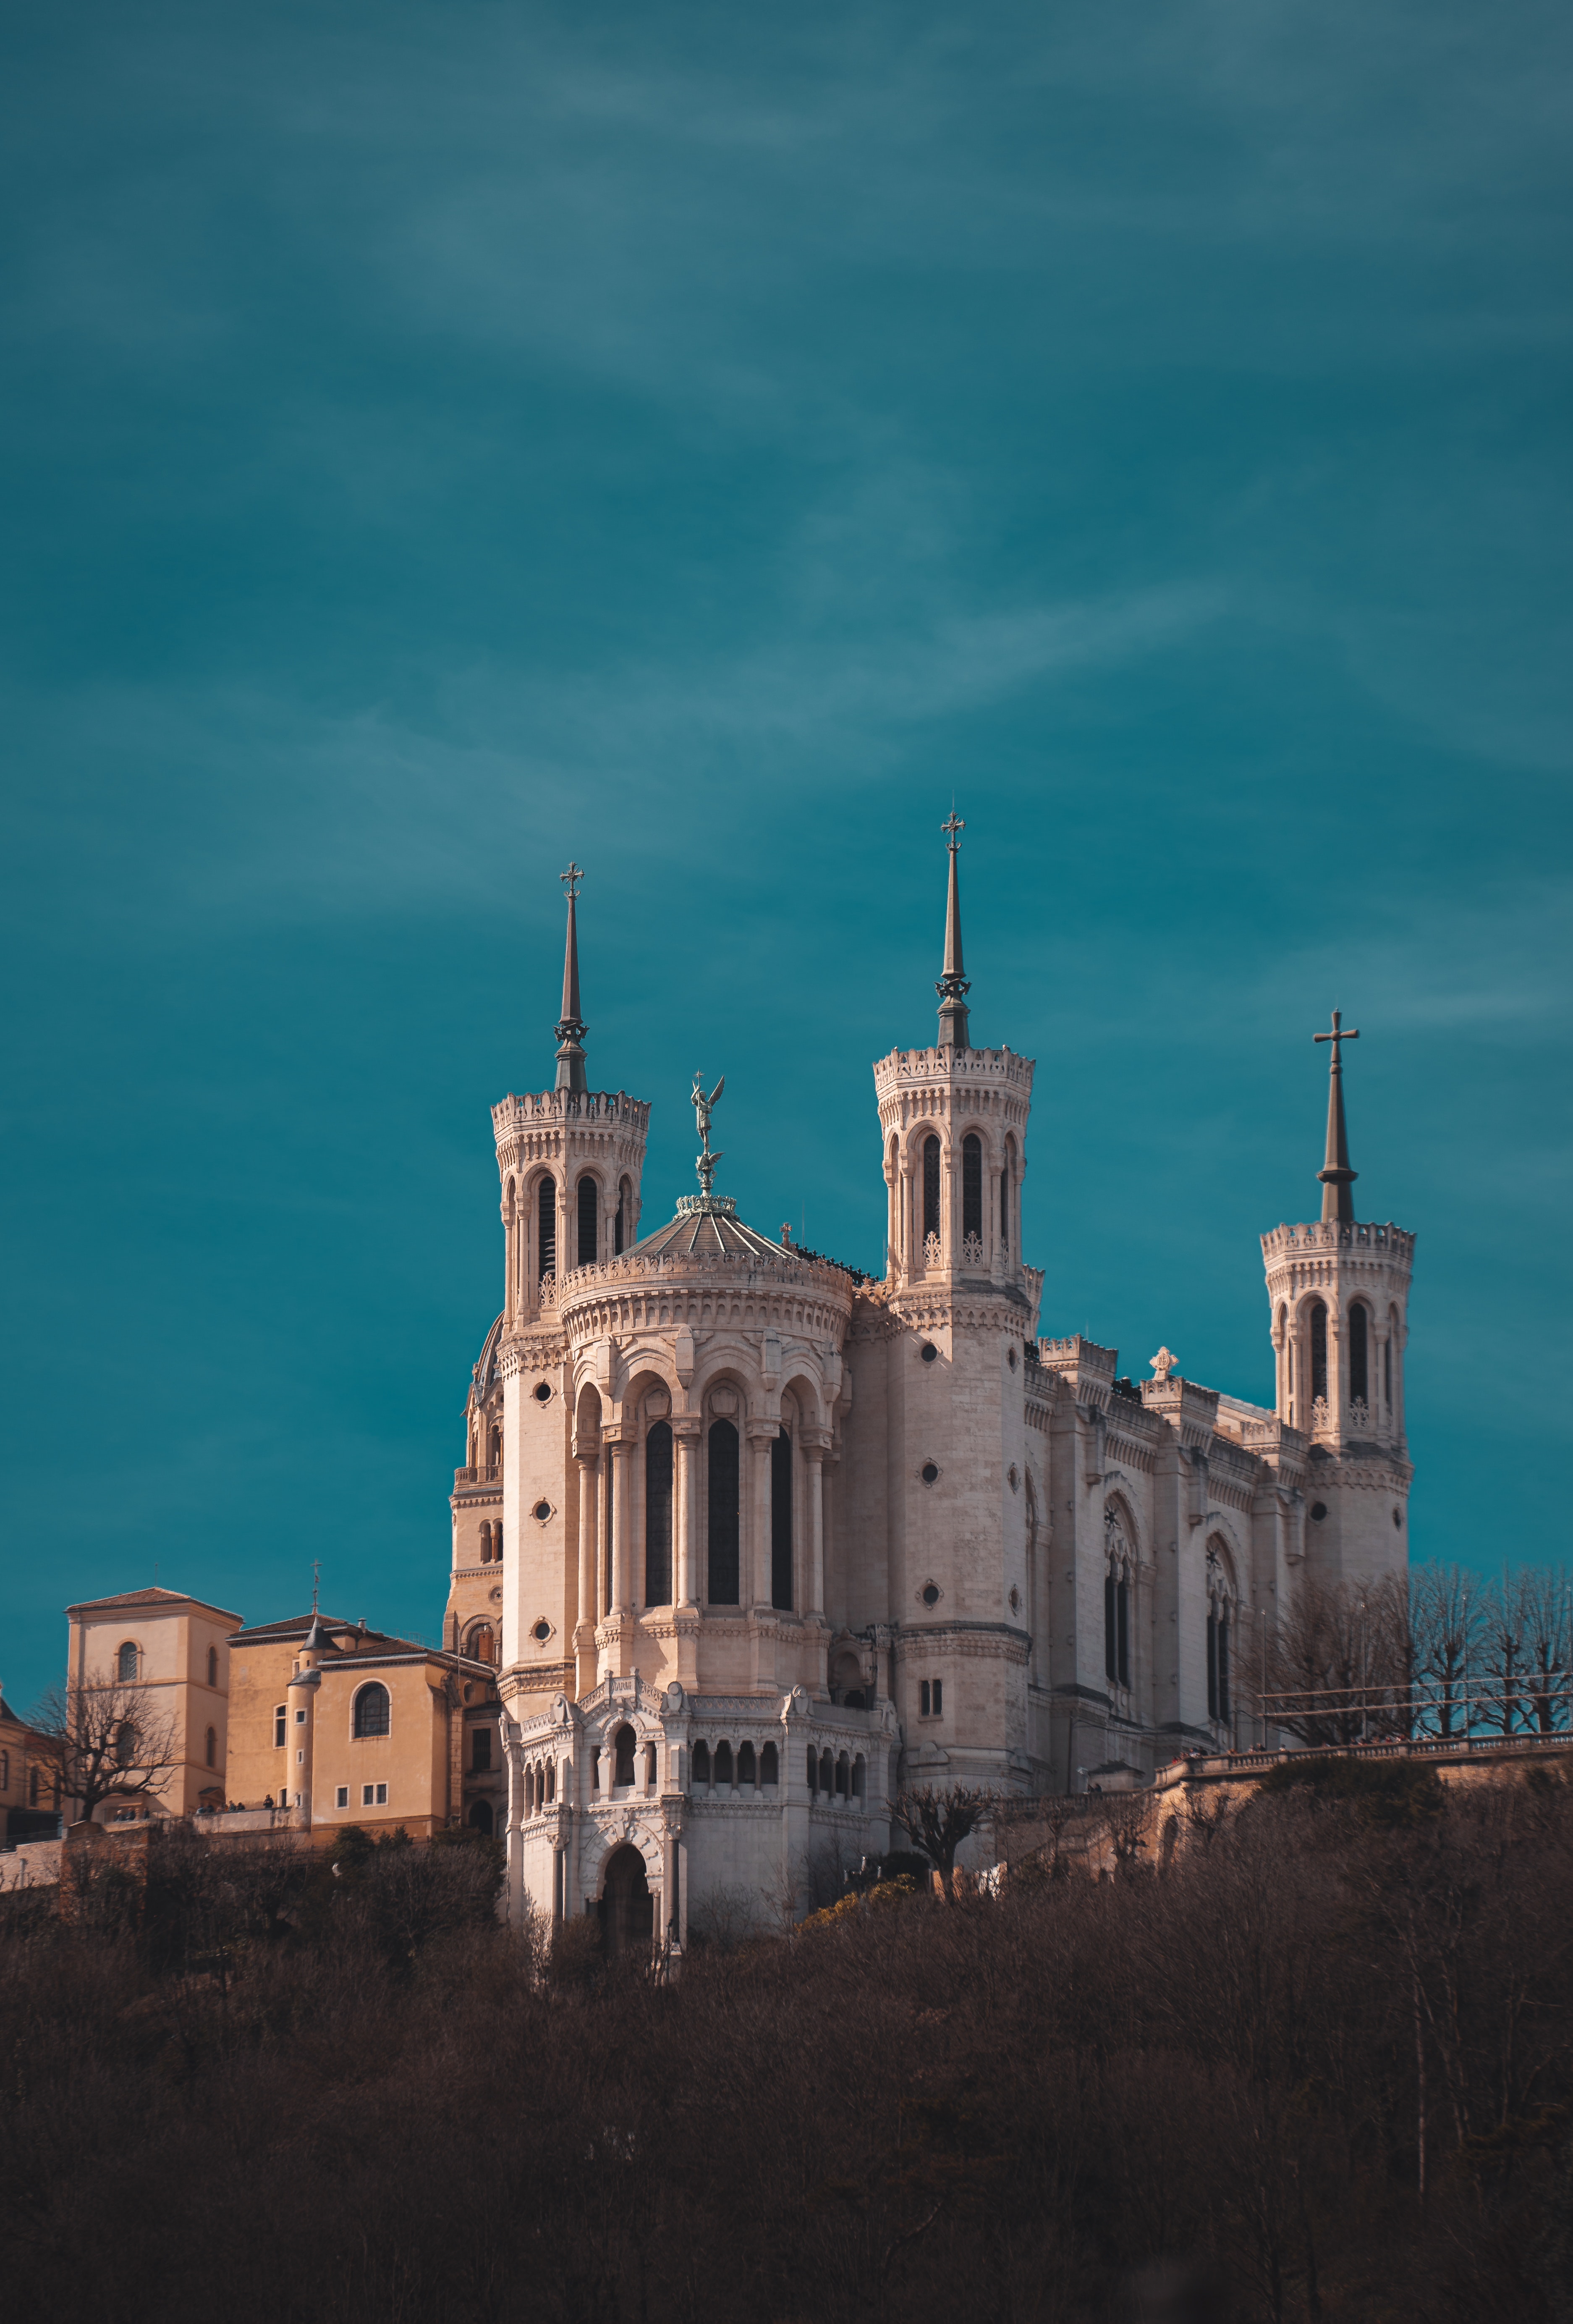
building, sky, cloud, window, dusk, facade, city, horizon, landscape, castle, turret, medieval architecture, evening, dome, history, house, arch, roof, spire, place of worship, darkness, historic site, ancient history, night, official residence, reflection, convent, classical architecture, church, stately home, tourism, tourist attraction, manor house, mansion